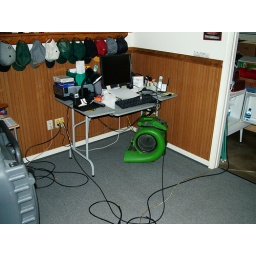
Floor blower (one of ten used) under computer table.....approximately in the same location computer was sitting